Duke of Finland

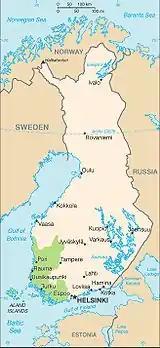
Borders of John's duchy on the contemporary map of Finland. These are the first known political borders for Finland.

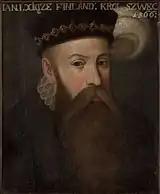
John the Elder

In 1556, two hundred years after it was vacated by the removal of Duke Bengt Algotsson, King Gustav I of Sweden (reigned 1523–1560) gave the Duchy of Finland to his second son, the then 18-year-old Prince John (1537–1592). John was the only holder of the title to establish a genuine princely rule of his own in Finland. The duchy included the Southwest Finland, Raseborg together with Western Uusimaa, and Lower Satakunta. The duchy thus formed was given extraordinarily independent feudal rights by the King. Additionally, John was appointed Governor-General of Finland, including all the other areas beyond the Gulf of Bothnia and up to the eastern border. Those areas were however not held by feudal right but with John as a royal appointee.